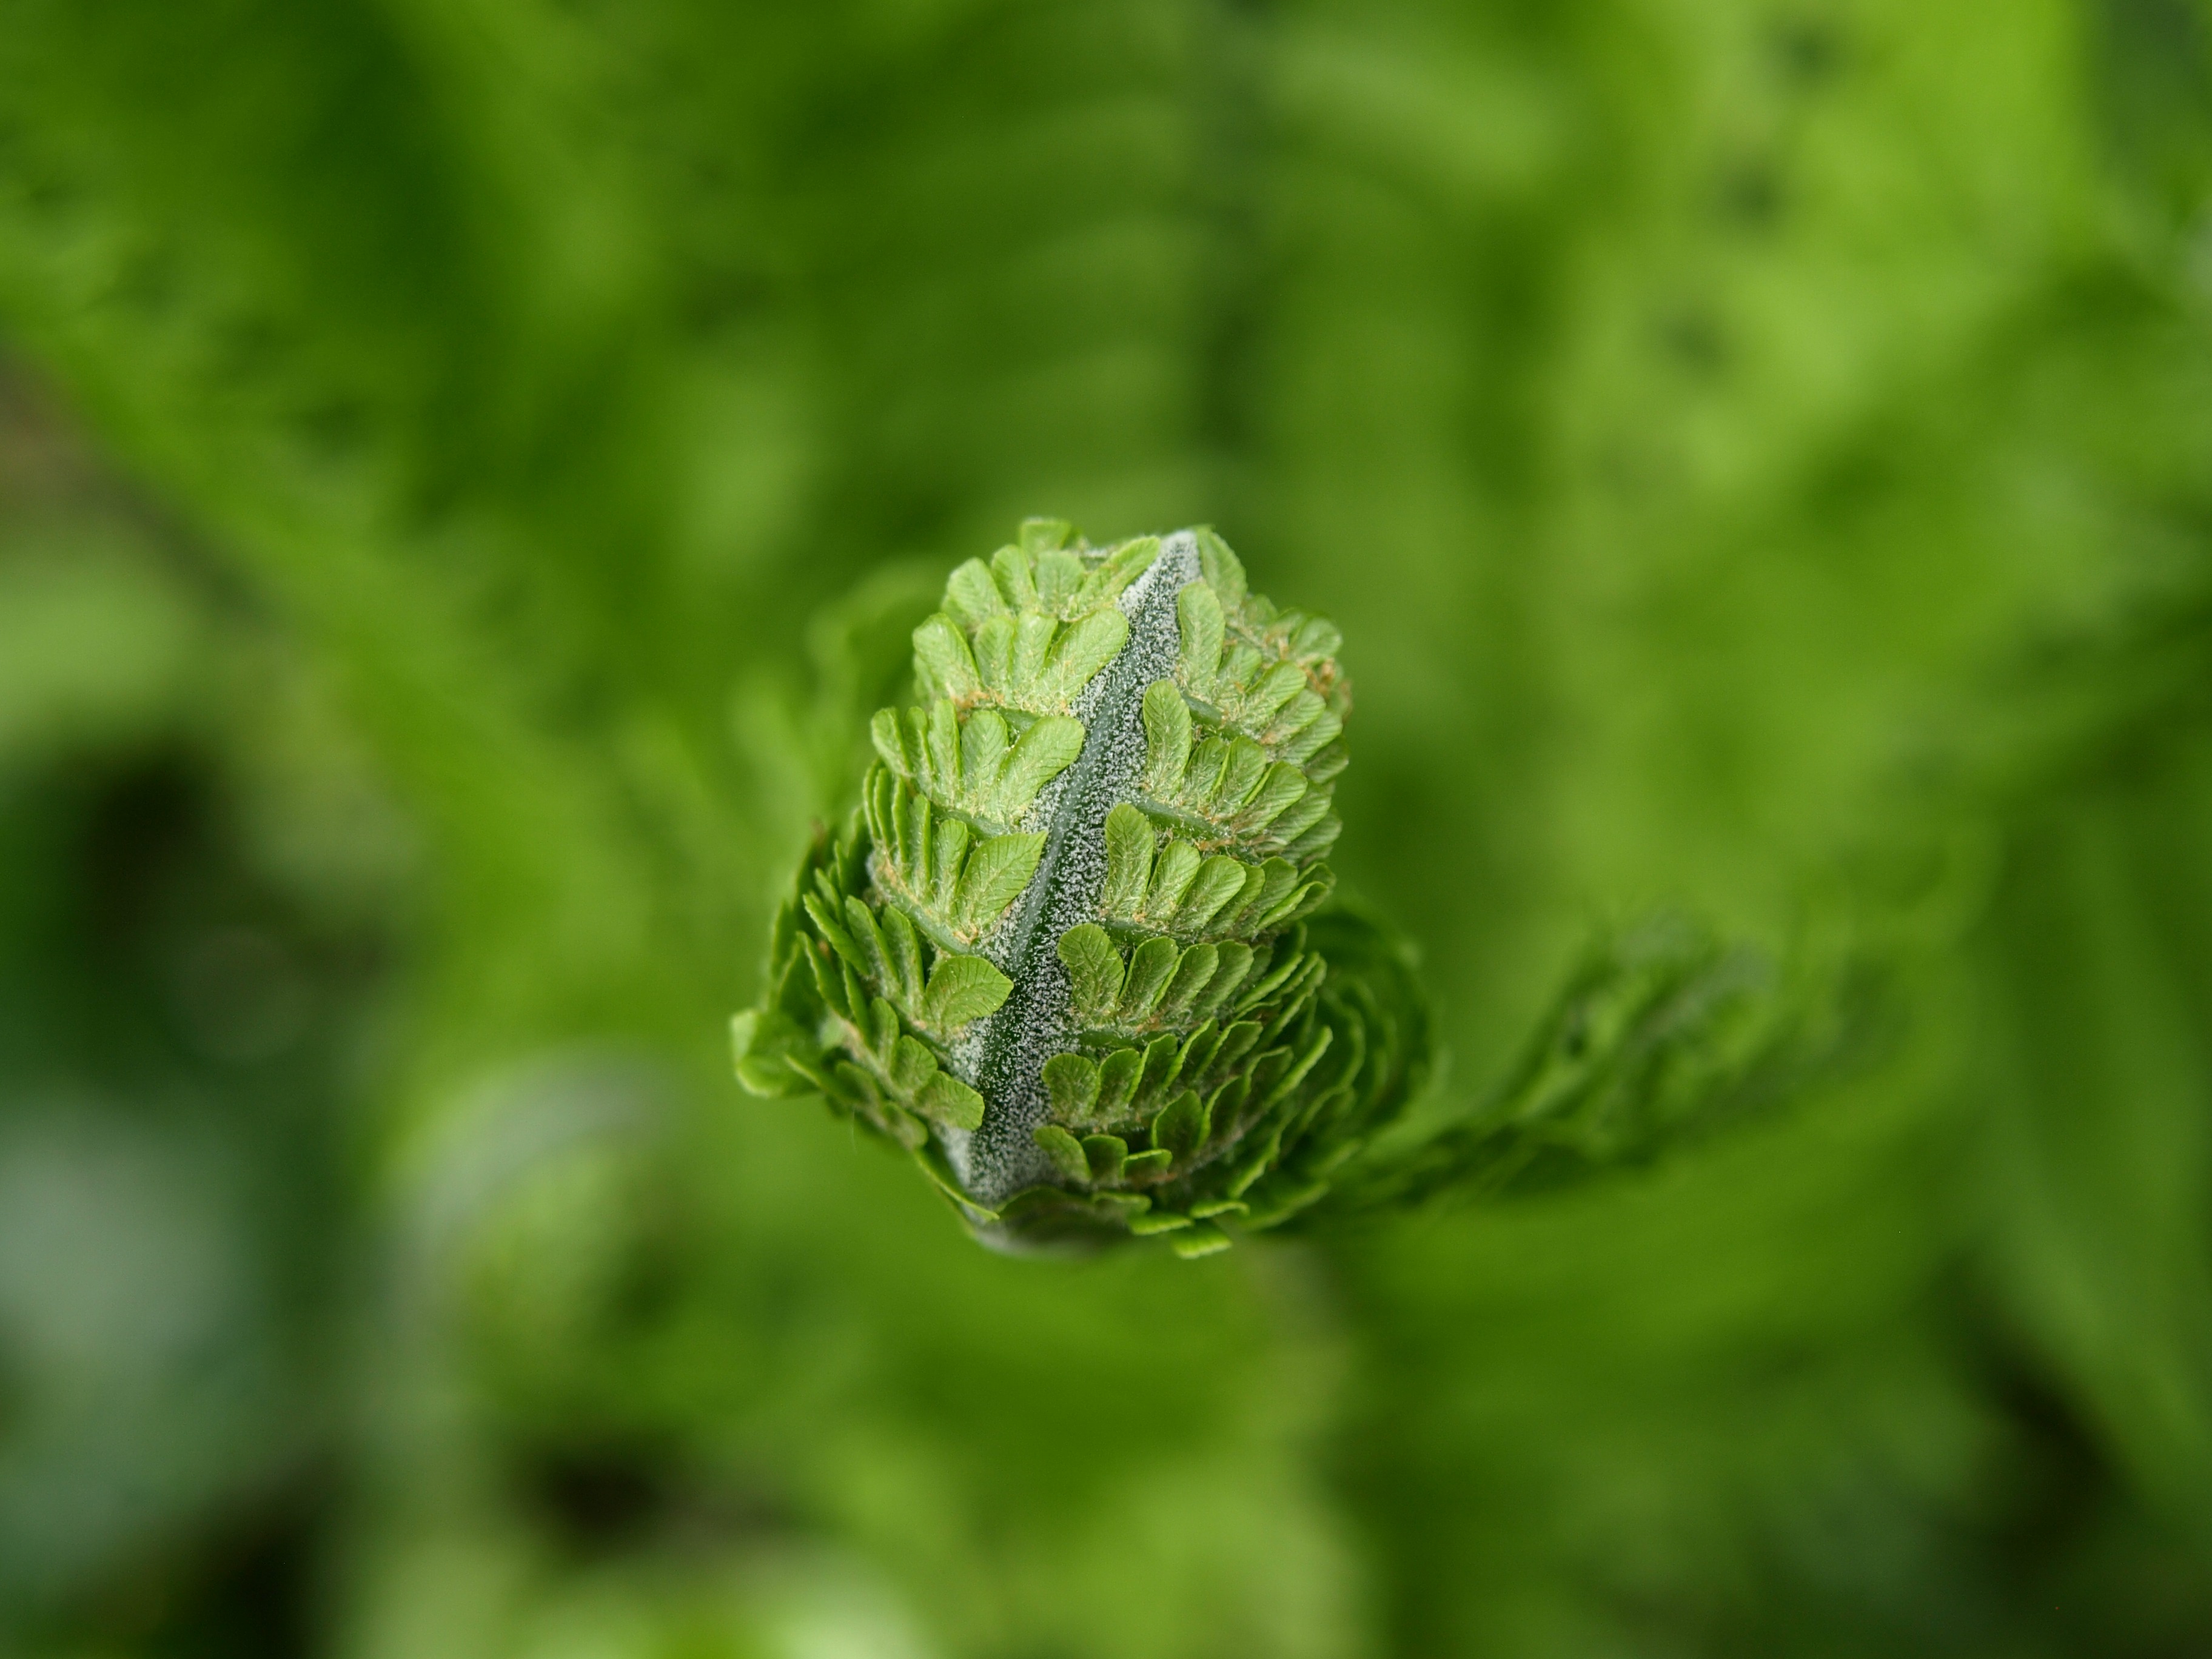
nature, grass, plant, leaf, flower, spring, green, botany, flora, fern, close up, bud, macro photography, flowering plant, grass family, plant stem, land plant, ferns and horsetails, vascular plant